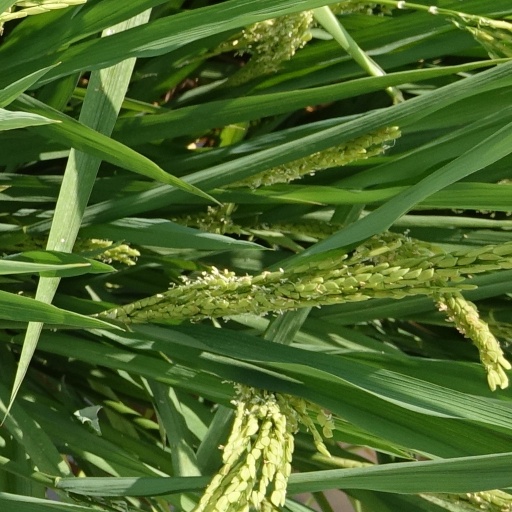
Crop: rice